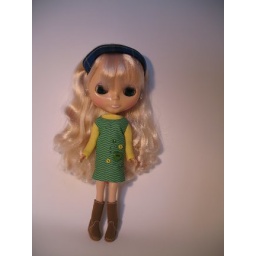
darcy insisted on demonstrating that the dress can be worn over a t shirt